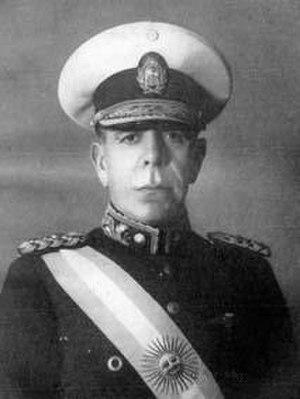
Edelmiro Julián Farrel, né à Avellaneda le 12 février 1887 et mort à Buenos Aires le 31 octobre 1980, est un militaire argentin qui exerça de facto la présidence de la Nation du 25 février 1944 au 4 juin 1946, dirigeant ainsi le pays à la fin de la deuxième des cinq dictatures militaires qui ont gouverné le pays.